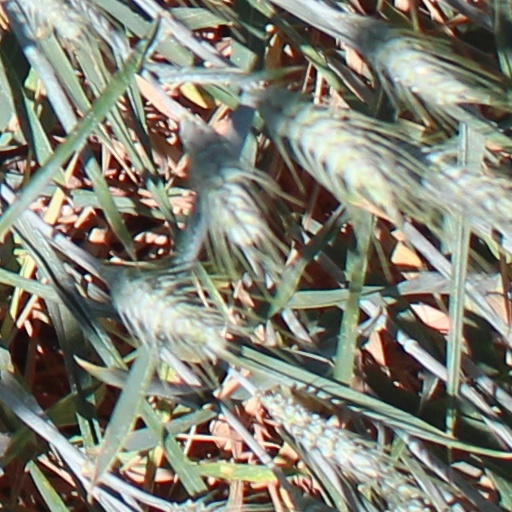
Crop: wheat